Riki (footballer, born 1980)

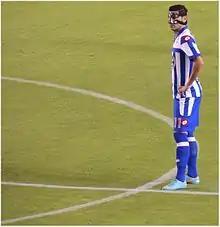
Riki playing with Deportivo in 2012

Iván Sánchez-Rico Soto (born 11 August 1980), known as Riki, is a Spanish former footballer who played as a striker.